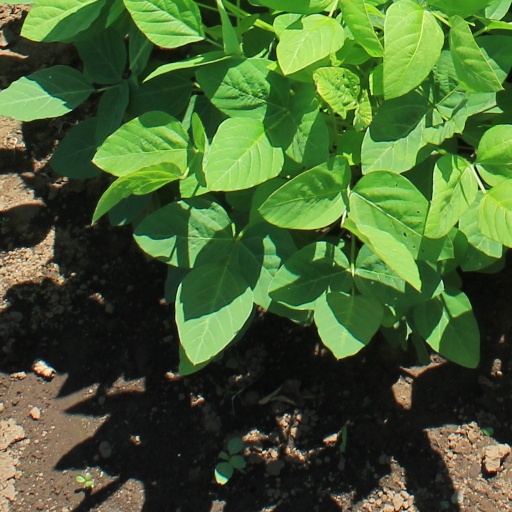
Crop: soybean